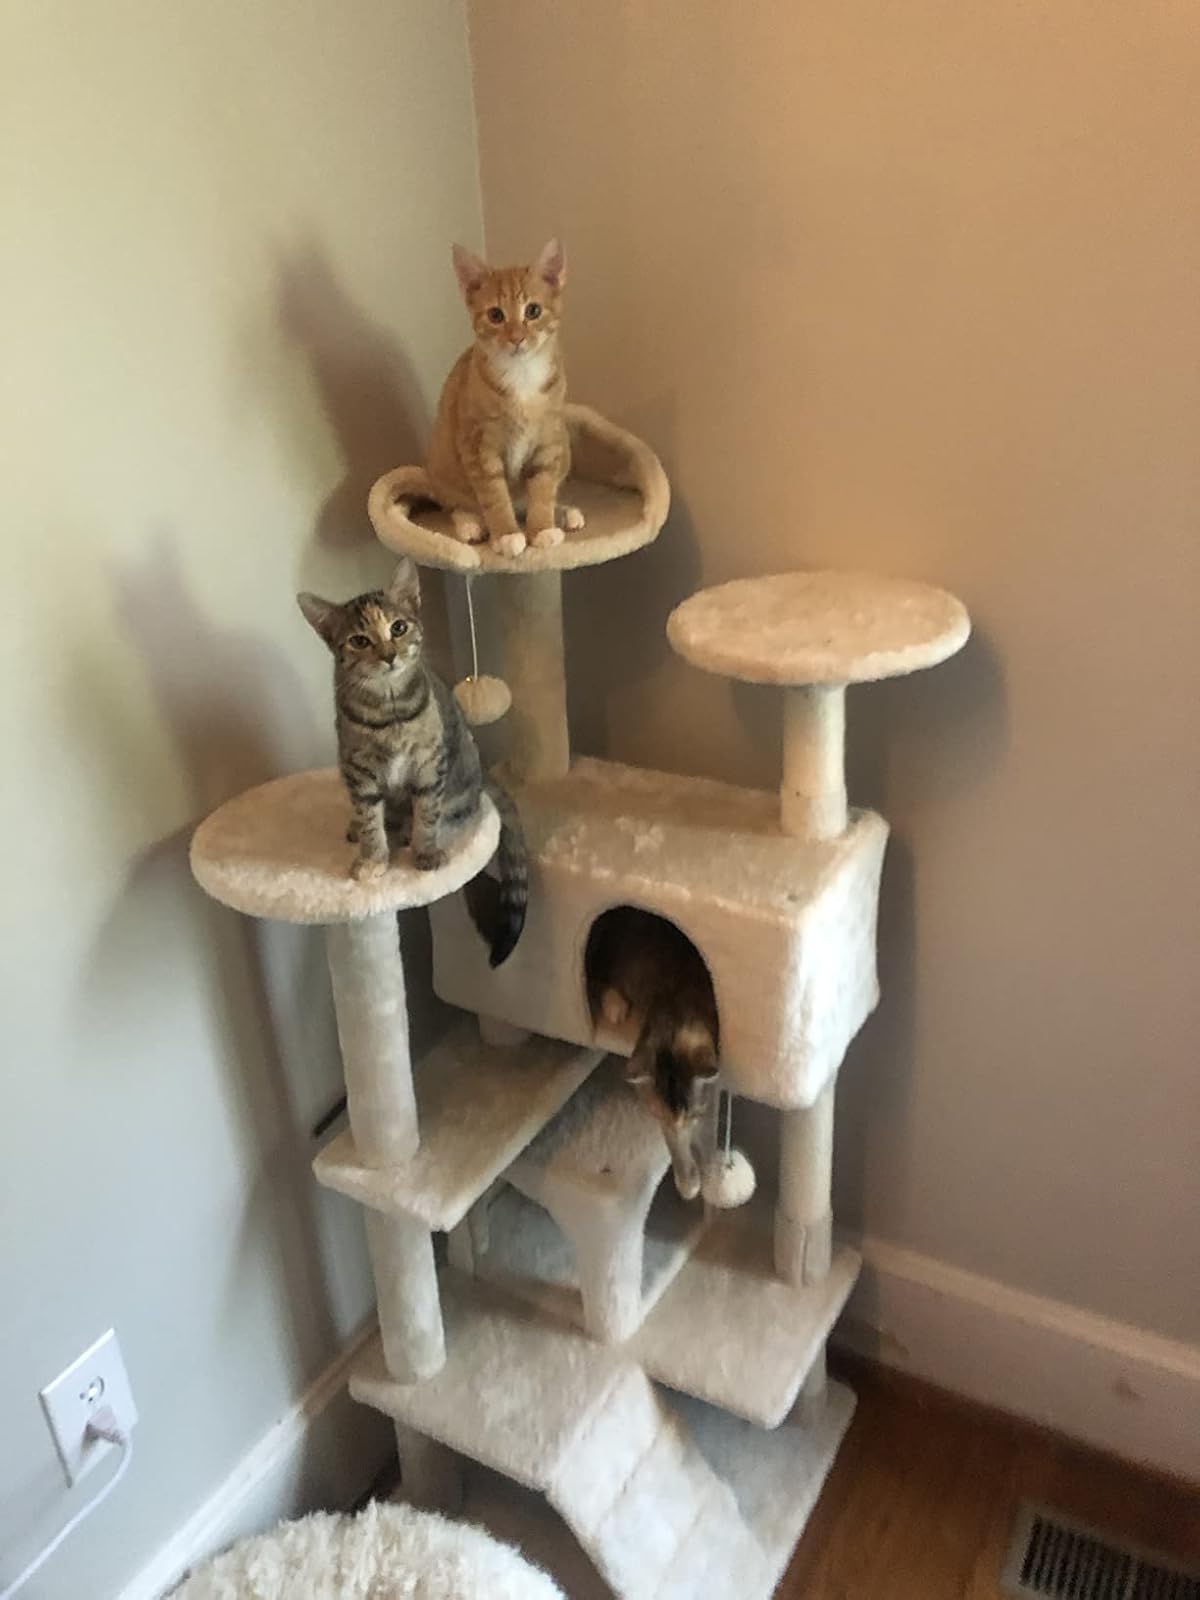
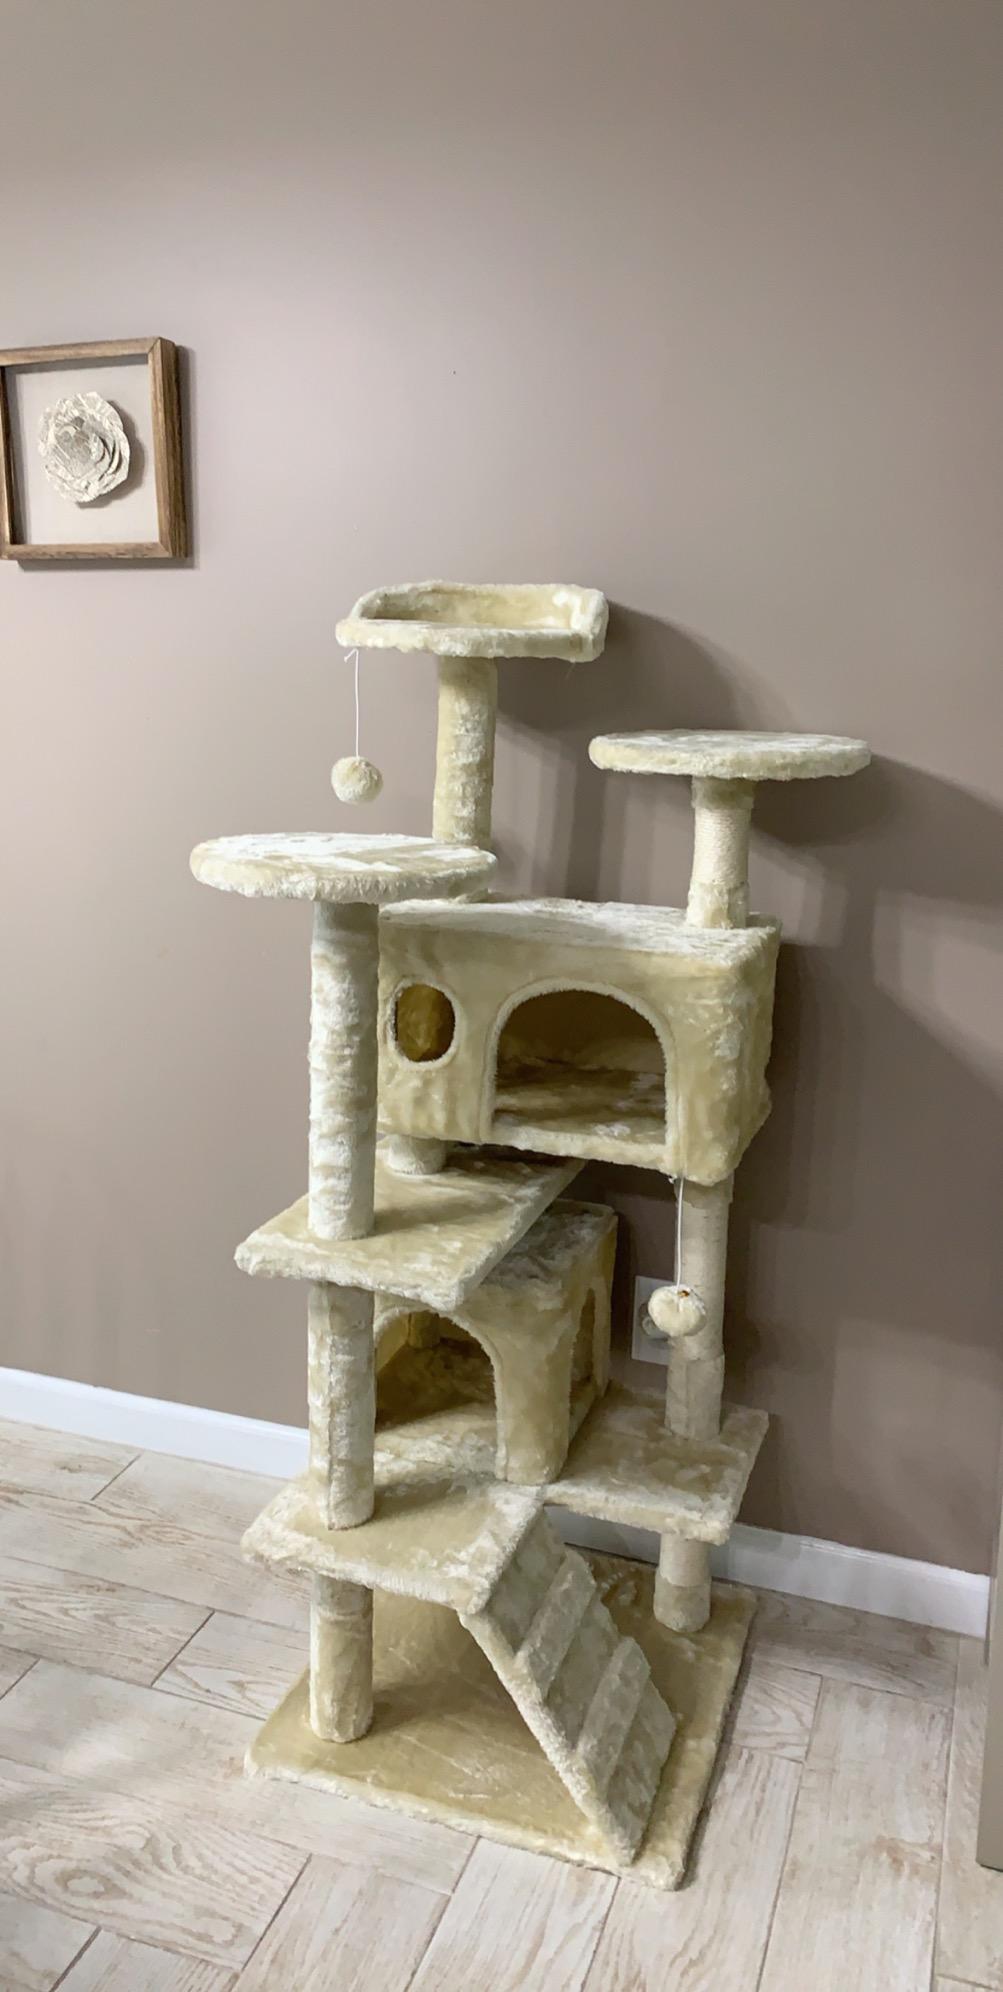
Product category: items_cat tree
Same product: yes